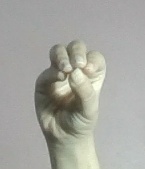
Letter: ha